AmTrust Financial Building

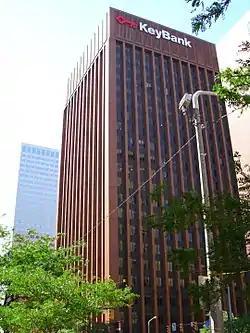
AmTrust Financial Center on Superior and East Ninth

AmTrust Financial Building, formerly known as McDonald Investment Center, Key Center and the Central National Bank Building, is a commercial high-rise building in Cleveland, Ohio. The building rises 308 feet (94 m) in Downtown Cleveland. It contains 23 floors, and was completed in 1969. When first constructed, the tower stood as the fifth-tallest building in Cleveland. The architect who designed the building was Charles Luckman.